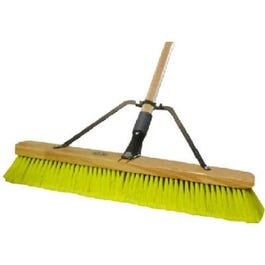
24-Inch JobSite Indoor/Outdoor Pushbroom
24", Job Site, Indoor/Outdoor Set Up Pushbroom, 1-1/8" x 60" Wood Handle, 7/8" Thick Hardwood Block, 1/2" Steel Broom Brace, Die Cast Connector Eliminates Loose Handles, Soft Outer Fibers & Stiff Inner Fibers, 5 Year Limited Warranty.
Brand: Various
Category: Home & Garden > Household Supplies > Household Cleaning Supplies > Brooms